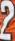
Number: 2